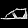
Label: Sandal